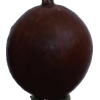
Label: gooseberry